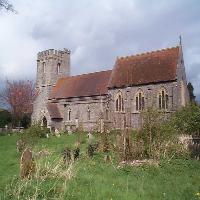
Weather: cloudy or overcast